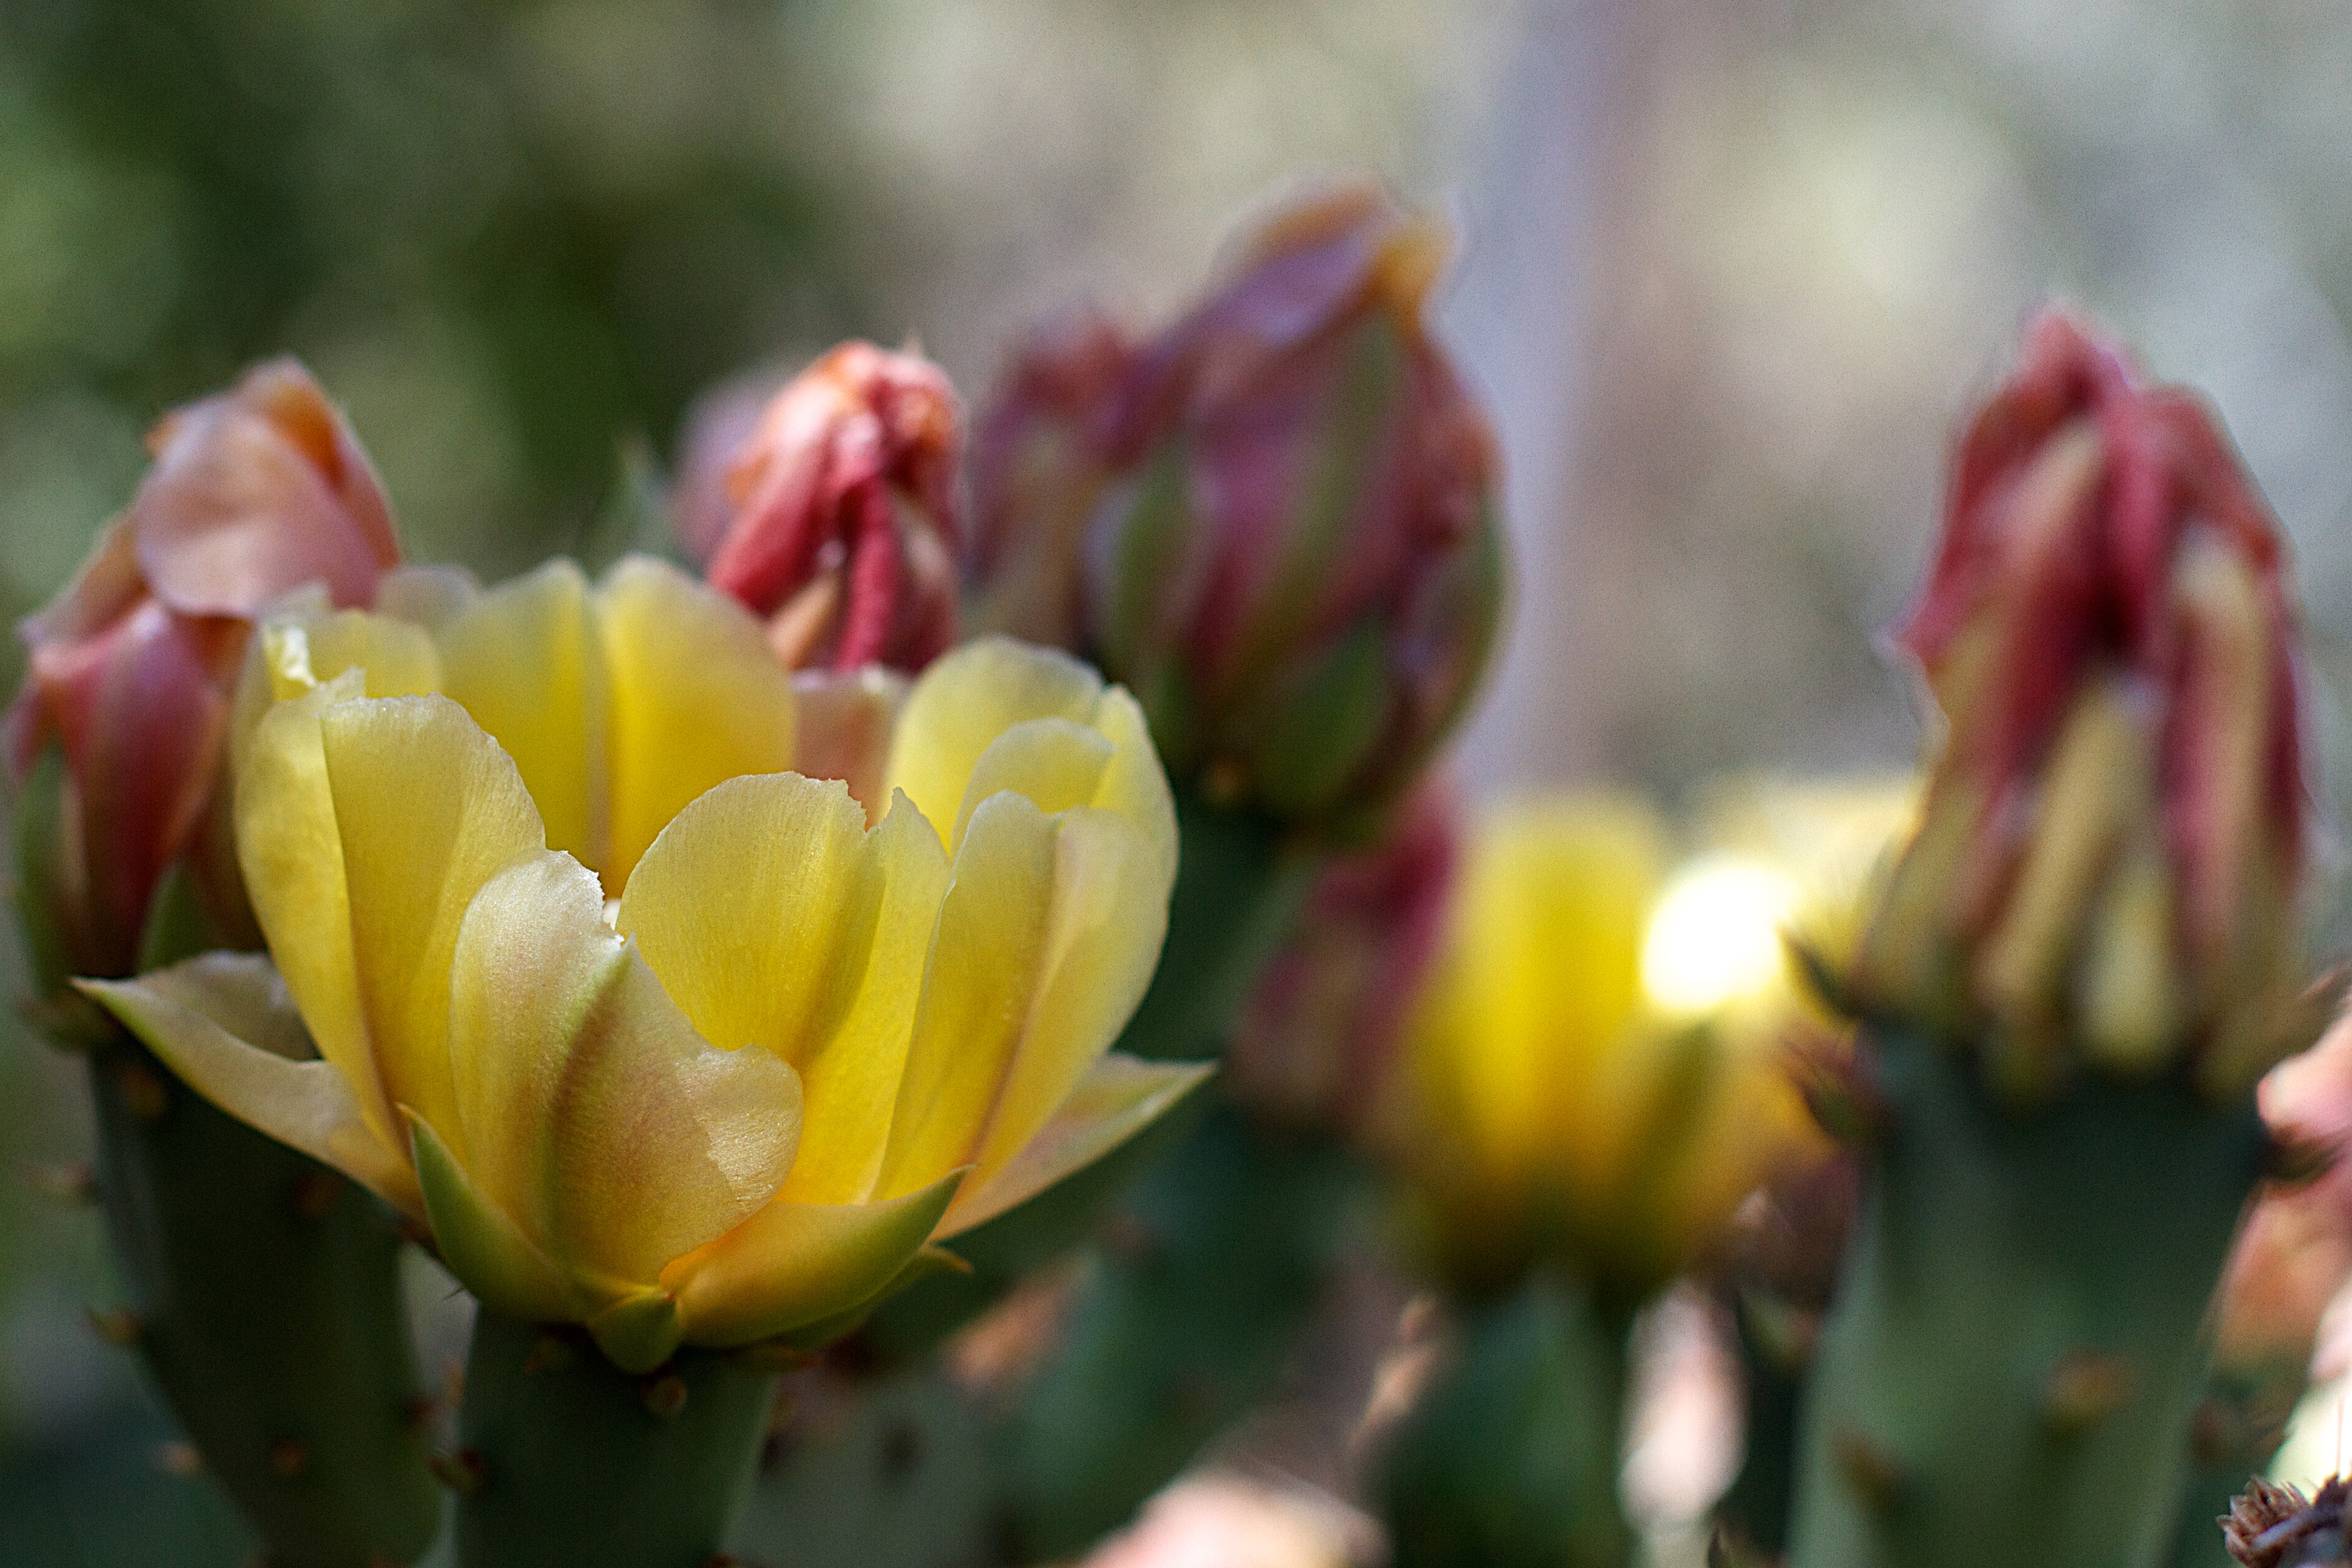
blossom, cactus, plant, flower, petal, tulip, botany, yellow, flora, wildflower, bud, macro photography, flowering plant, land plant